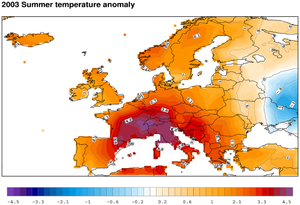
Une canicule, ou vague de chaleur, est un phénomène météorologique de températures de l'air anormalement fortes, diurnes et nocturnes, se prolongeant de quelques jours à quelques semaines, dans une zone relativement étendue. Elle survient avec un réchauffement très important de l'air, ou avec une invasion d'air très chaud, qui provoque notamment une baisse significative de l'amplitude thermique entre le jour et la nuit, la chaleur s'accumulant plus vite qu'elle ne s'évacue par convection ou rayonnement.